Geelong and Melbourne Railway Company

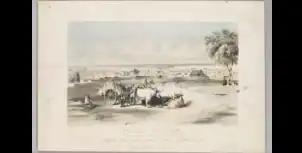

In September 1853, Joseph La Trobe who was the Lieutenant-Governor of the colony marked the railway construction by turning on the first sod at Geelong station. The construction process had not started until early 1854 but the project experienced a labour shortage due to the gold rushes hype at the current time. The chairman announced in the second meeting of 1854 that the majority of required land from the terminus, Geelong station, to Cowies Creek station (now Corio station) had been purchased or arranged with minimal difficulties. Also, in the report, the chairman wrote that the Victoria government was generous and engaging as two hulks were placed at Cowies Creek (now Corio Bay) to proceed the construction to Duck Ponds.